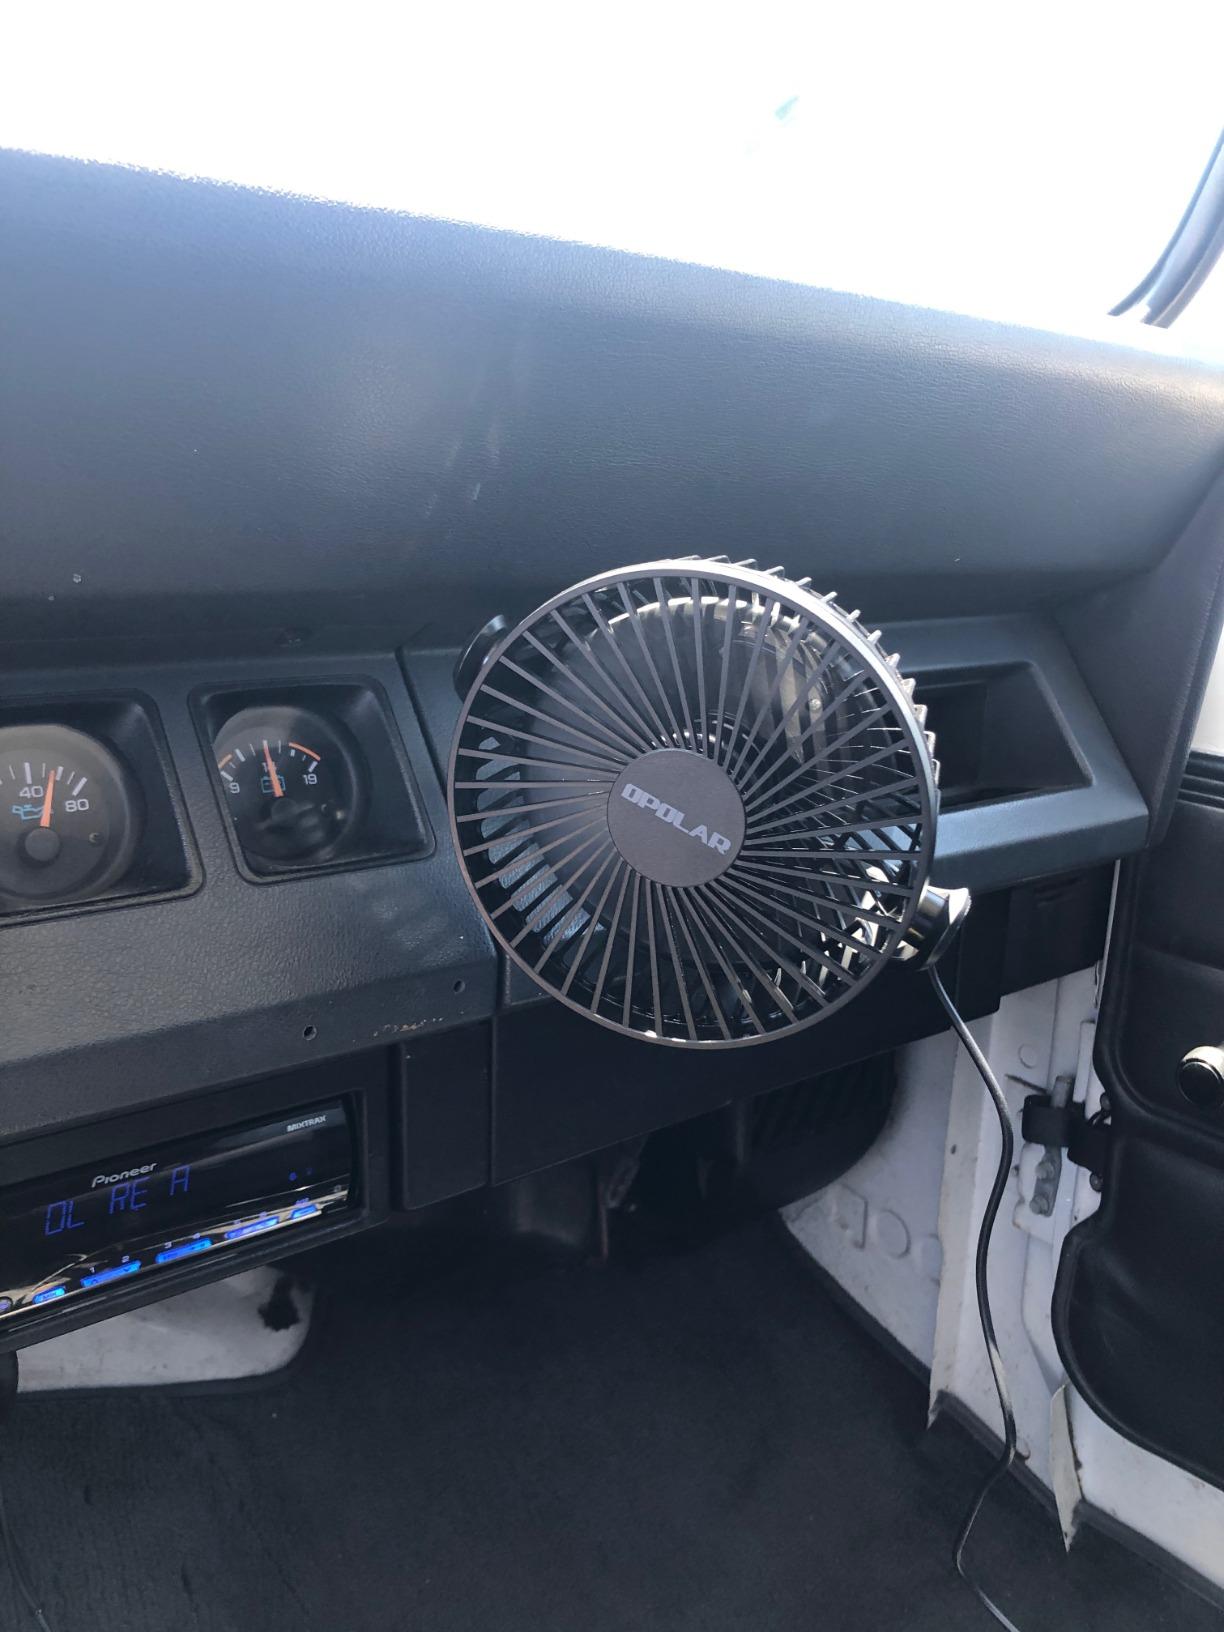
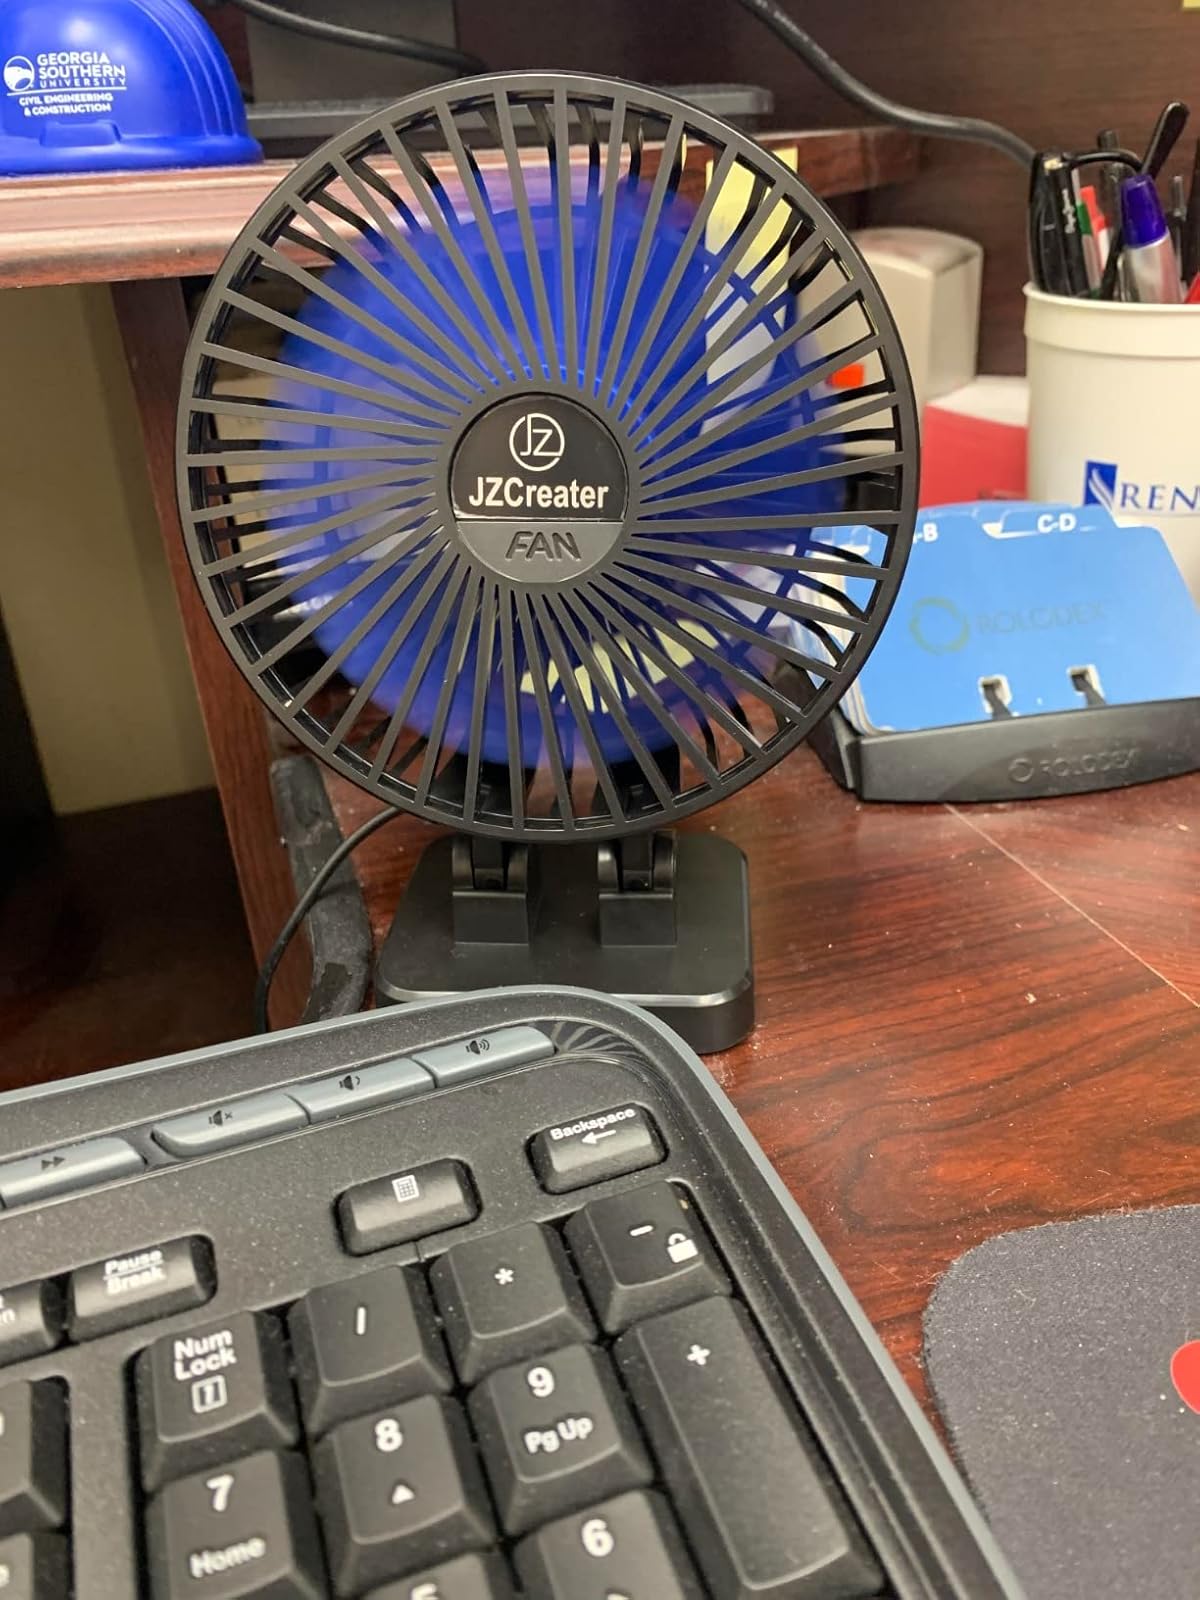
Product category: fan
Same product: no